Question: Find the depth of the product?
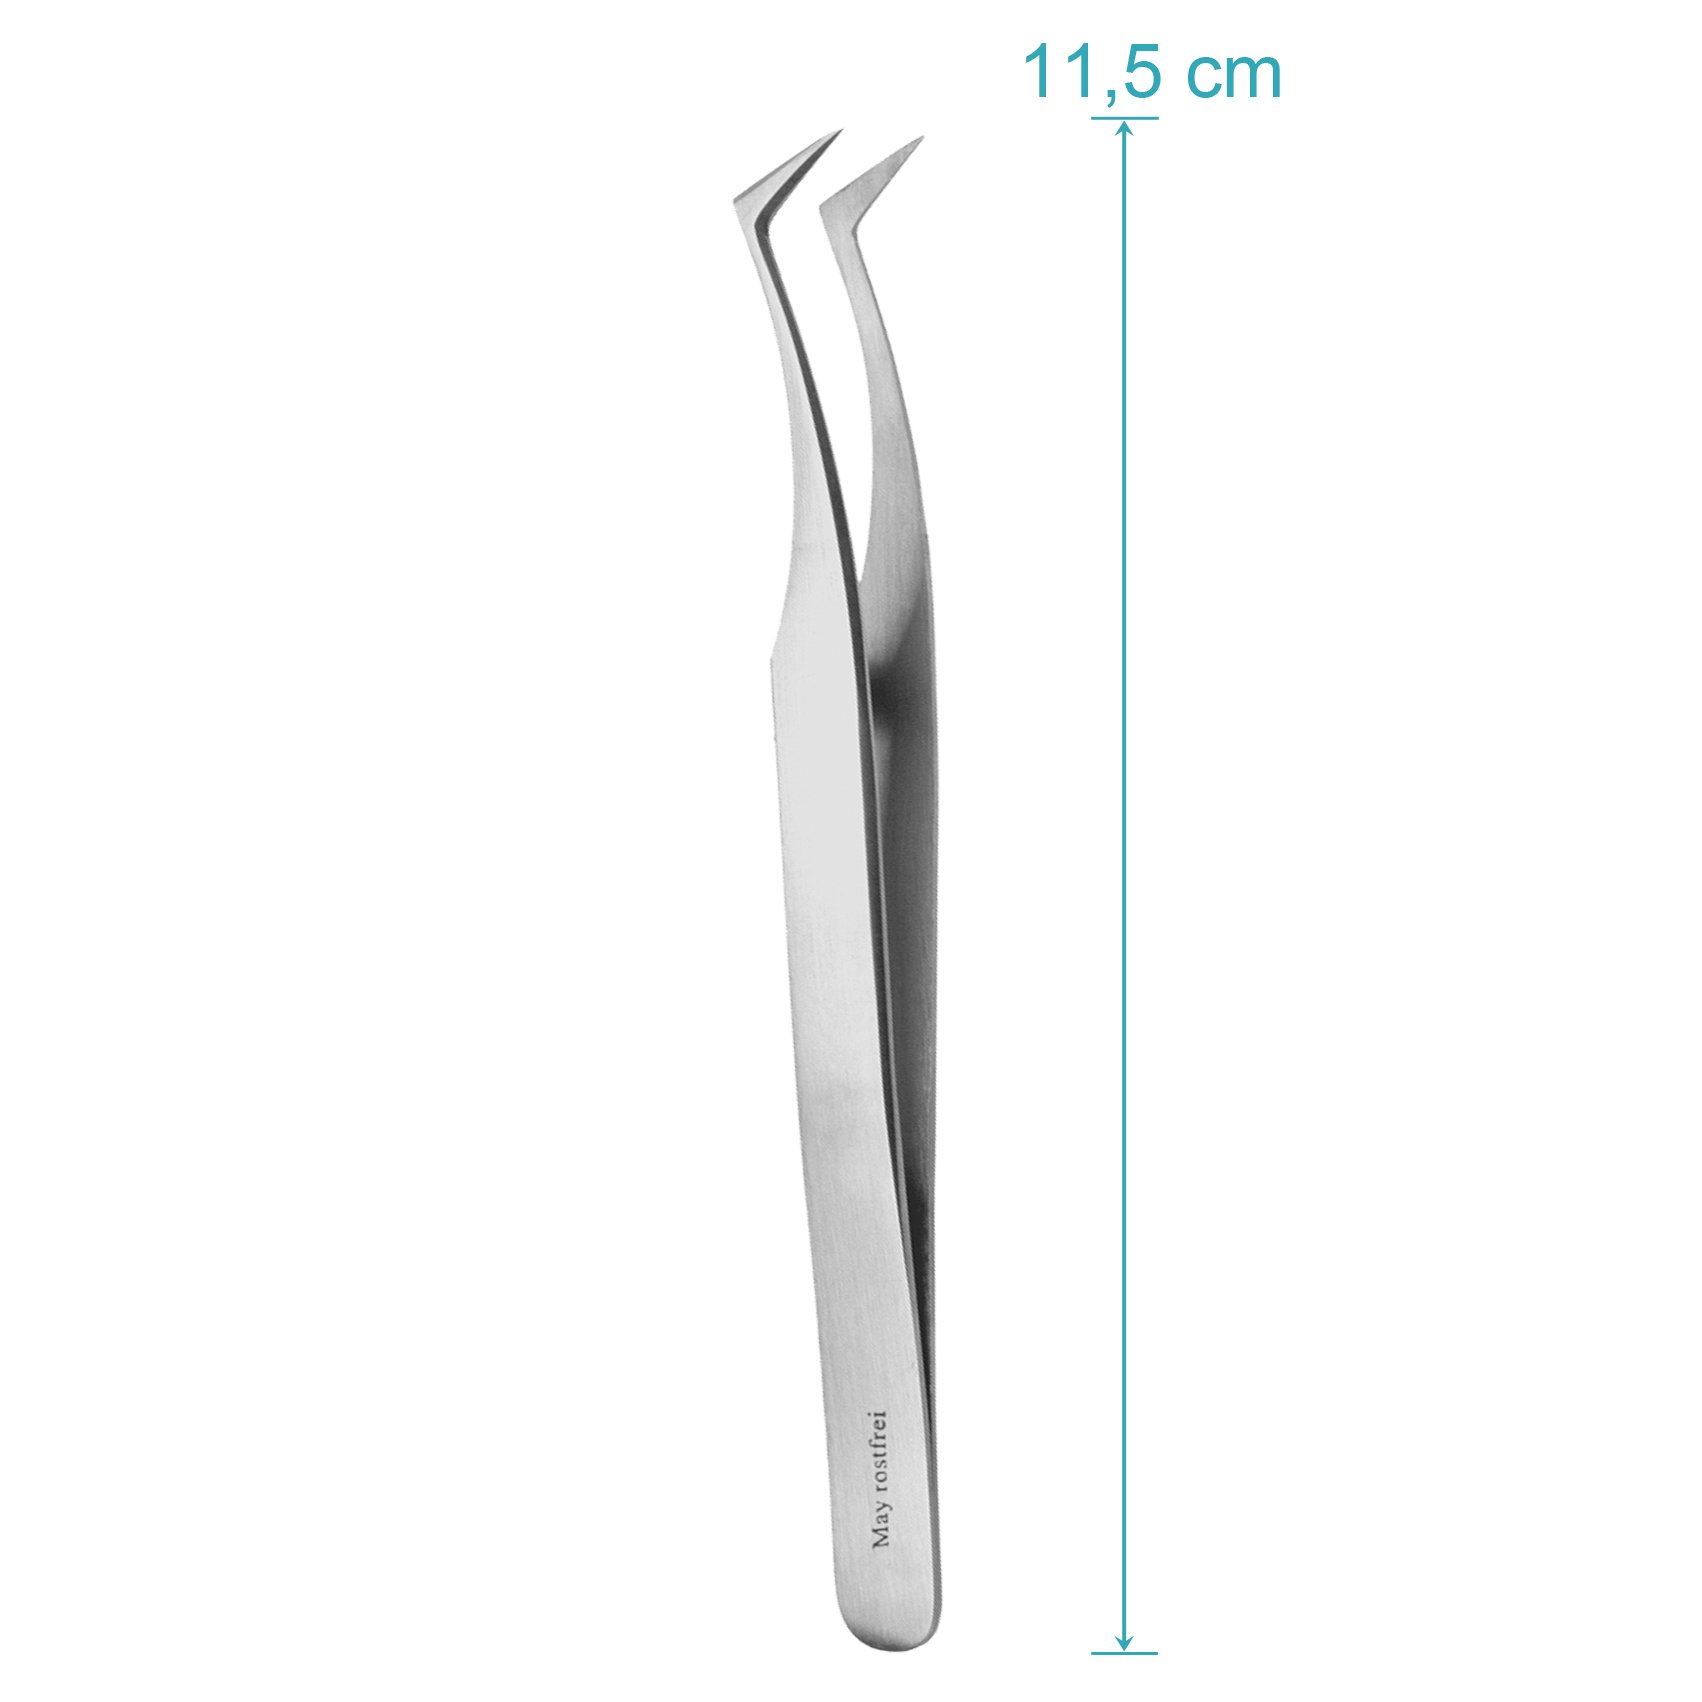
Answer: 11.5 centimetre